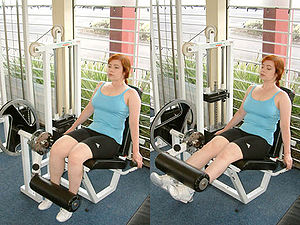
Lårmusklen / Yderligere billeder
Quadriceps femoris, også kaldet quadriceps, quadriceps extensor eller quads, er en stor muskelgruppe der indeholder de fire muskler på forsiden af låret. Det er den store ekstensormuskel på knæet, hvor den danner en stor kødfyldt masse der dækker forsiden og siderne på lårbenet.